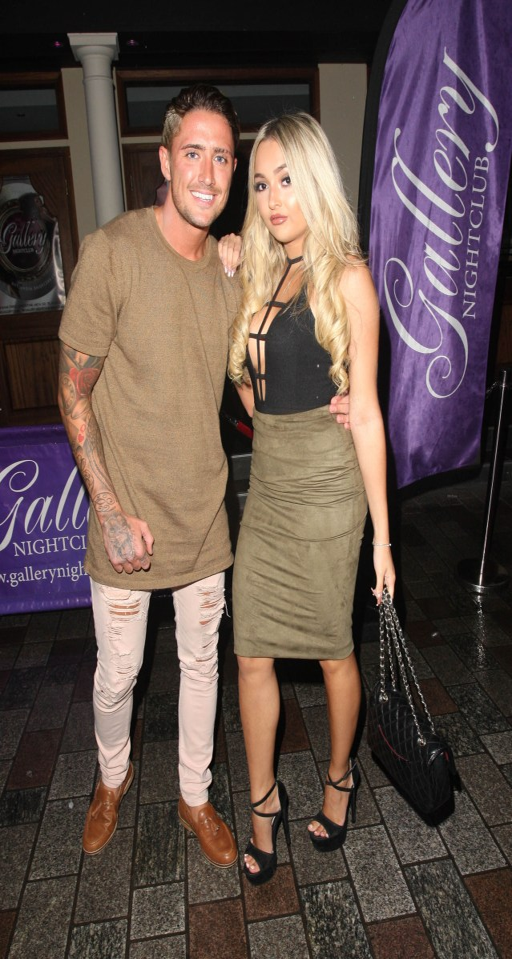
people were happy to pose for pics before leaving the club together